Genocide justification

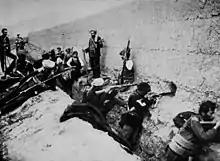
The defense of Van is a crucial element in works that seek to justify the genocide.

Justification and rationalization are commonly associated with the Armenian genocide. Perpetrators portrayed the killings as a legitimate defense against Armenians who were perceived as traitors colluding with Russia during a time of war. Both at the time and later, it has been claimed that the deportation of Armenians was justified by military necessity. Historian Hans-Lukas Kieser points out, "To justify genocide, Talaat framed a whole discourse and set of arguments, so that the self-righteous justification for murder and destruction remained entrenched in later memoirs, politics, and historiography." In an interview with Berliner Tageblatt in May 1915, Talaat stated, "We have been blamed for not making a distinction between guilty and innocent Armenians. [To do so] was impossible. Because of the nature of things, one who was still innocent today could be guilty tomorrow. The concern for the safety of Turkey simply had to silence all other concerns. Our actions were determined by national and historical necessity." During the trial of Soghomon Tehlirian, several German newspapers such as the "Deutsche Allgemeine Zeitung", the "Frankfurter Zeitung," or the "Berliner Lokal-Anzeiger" published articles and essays, which justified the annihilation of the Armenian people.